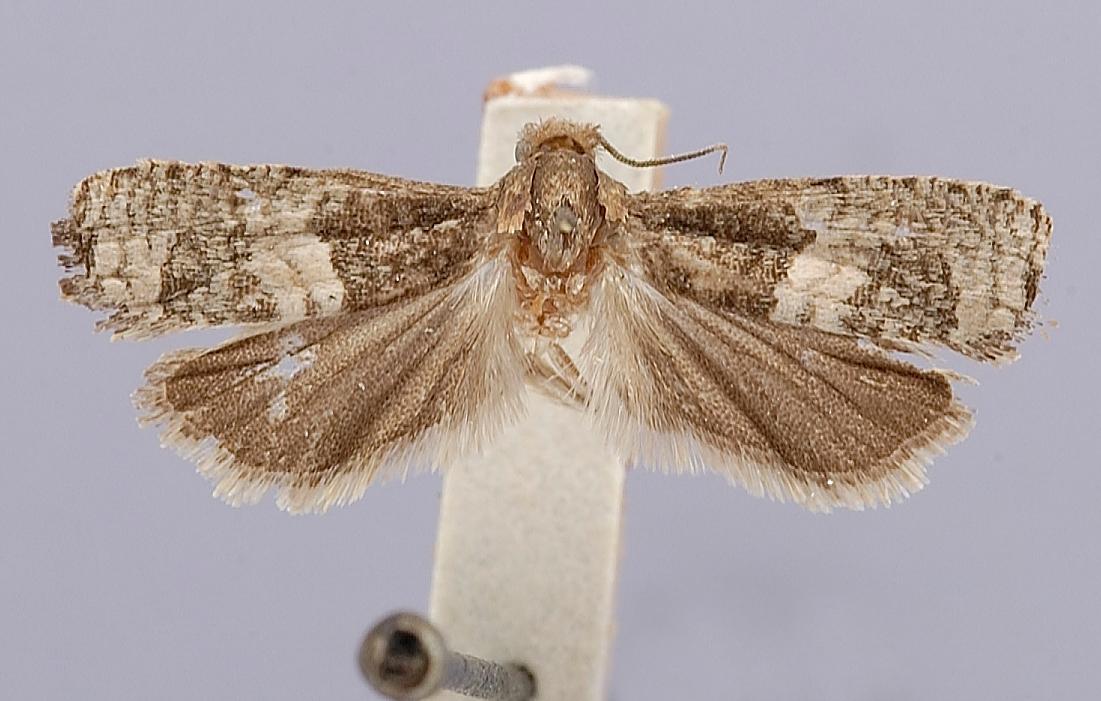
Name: Eucosma discretivana
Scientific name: Eucosma discretivana Heinrich, 1921
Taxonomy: Animalia, Arthropoda, Insecta, Lepidoptera, Tortricidae
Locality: Texas, Harris Co., Sheldon, Harris, Texas, United States
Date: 10 Apr 1919